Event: Nepal Earthquake
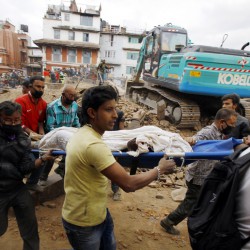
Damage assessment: damage